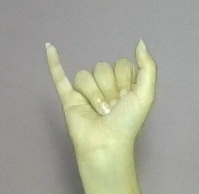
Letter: ya